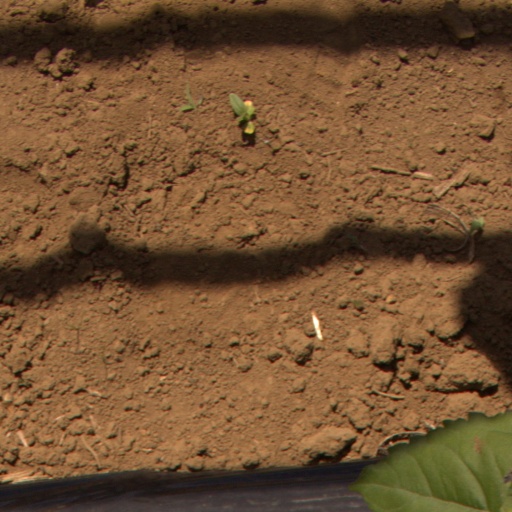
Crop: Jerusalem artichoke